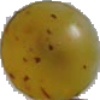
Label: white_grape